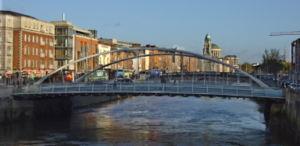
Cette liste de ponts d'Irlande présente les ponts remarquables d'Irlande, tant par leurs caractéristiques dimensionnelles, que par leur intérêt architectural ou historique.
Le Pont James Joyce est un pont enjambant le fleuve Liffey à Dublin en Irlande.